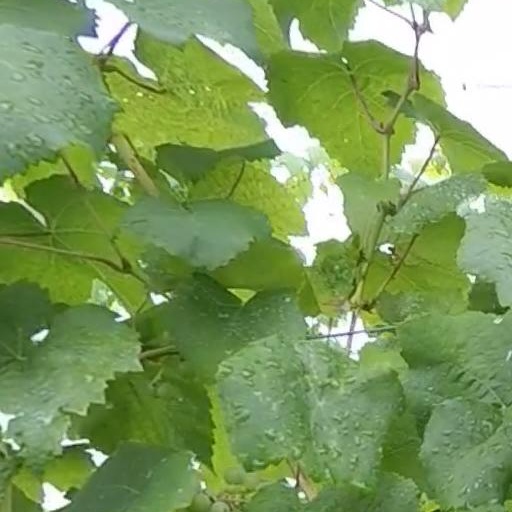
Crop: grape